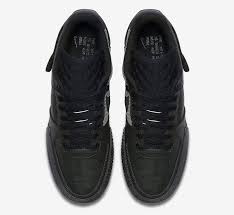
Waste category: shoes